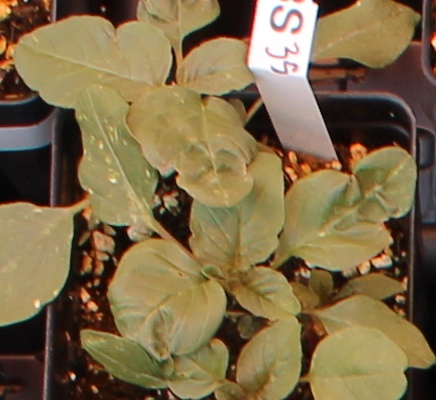
Label: Redroot Pigweed